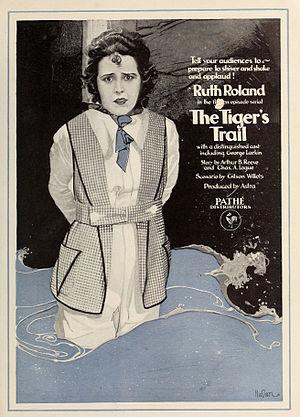
Ruth Roland est une actrice américaine de cinéma et productrice de films.